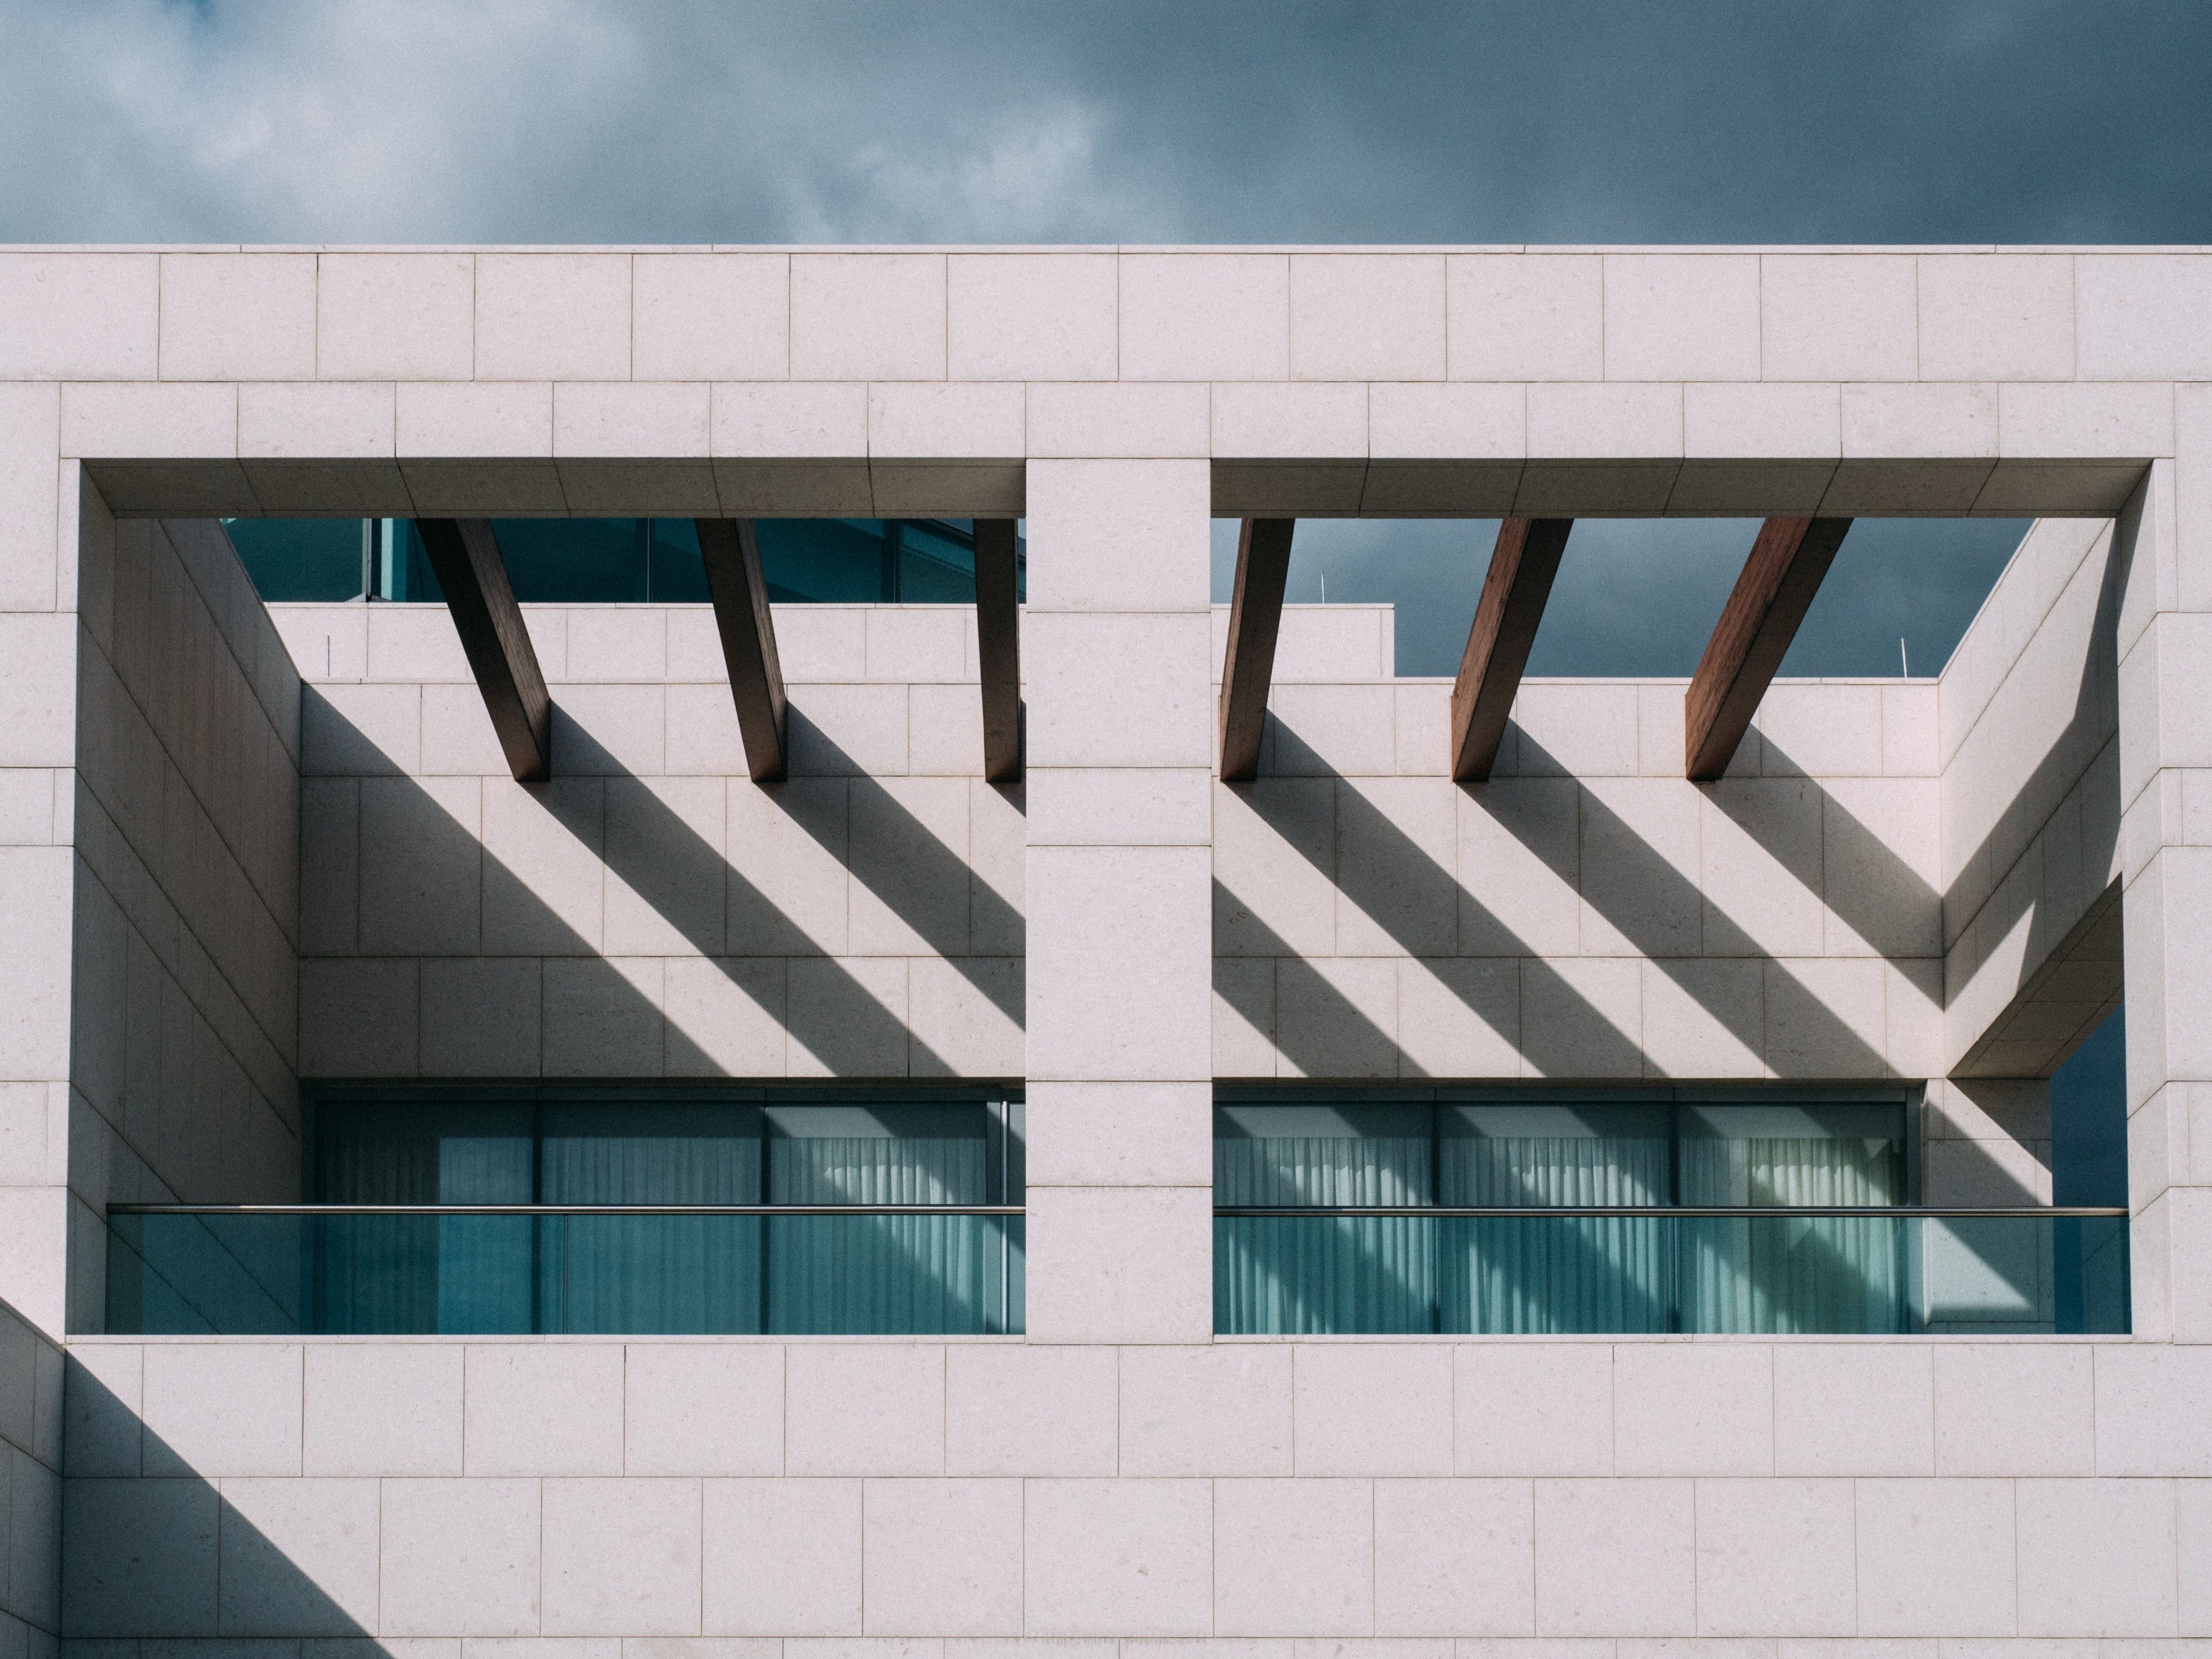
architecture, structure, window, glass, building, wall, line, reflection, color, shadow, facade, blue, professional, stadium, art, design, symmetry, shape, headquarters, daylighting